Alex Davison

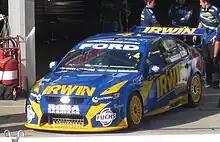
The Ford FG Falcon of Alex Davison at the 2010 Clipsal 500 Adelaide

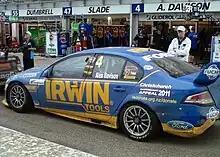
The Ford FG Falcon of Alex Davison at the 2011 Clipsal 500 Adelaide

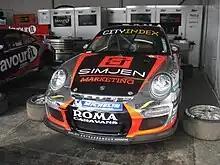
Davison contested the 2012 Australian Carrera Cup Championship in this Roma Caravans entry

Did not finish the race but was classified as his car completed more than 70% of the overall winner's race distance.